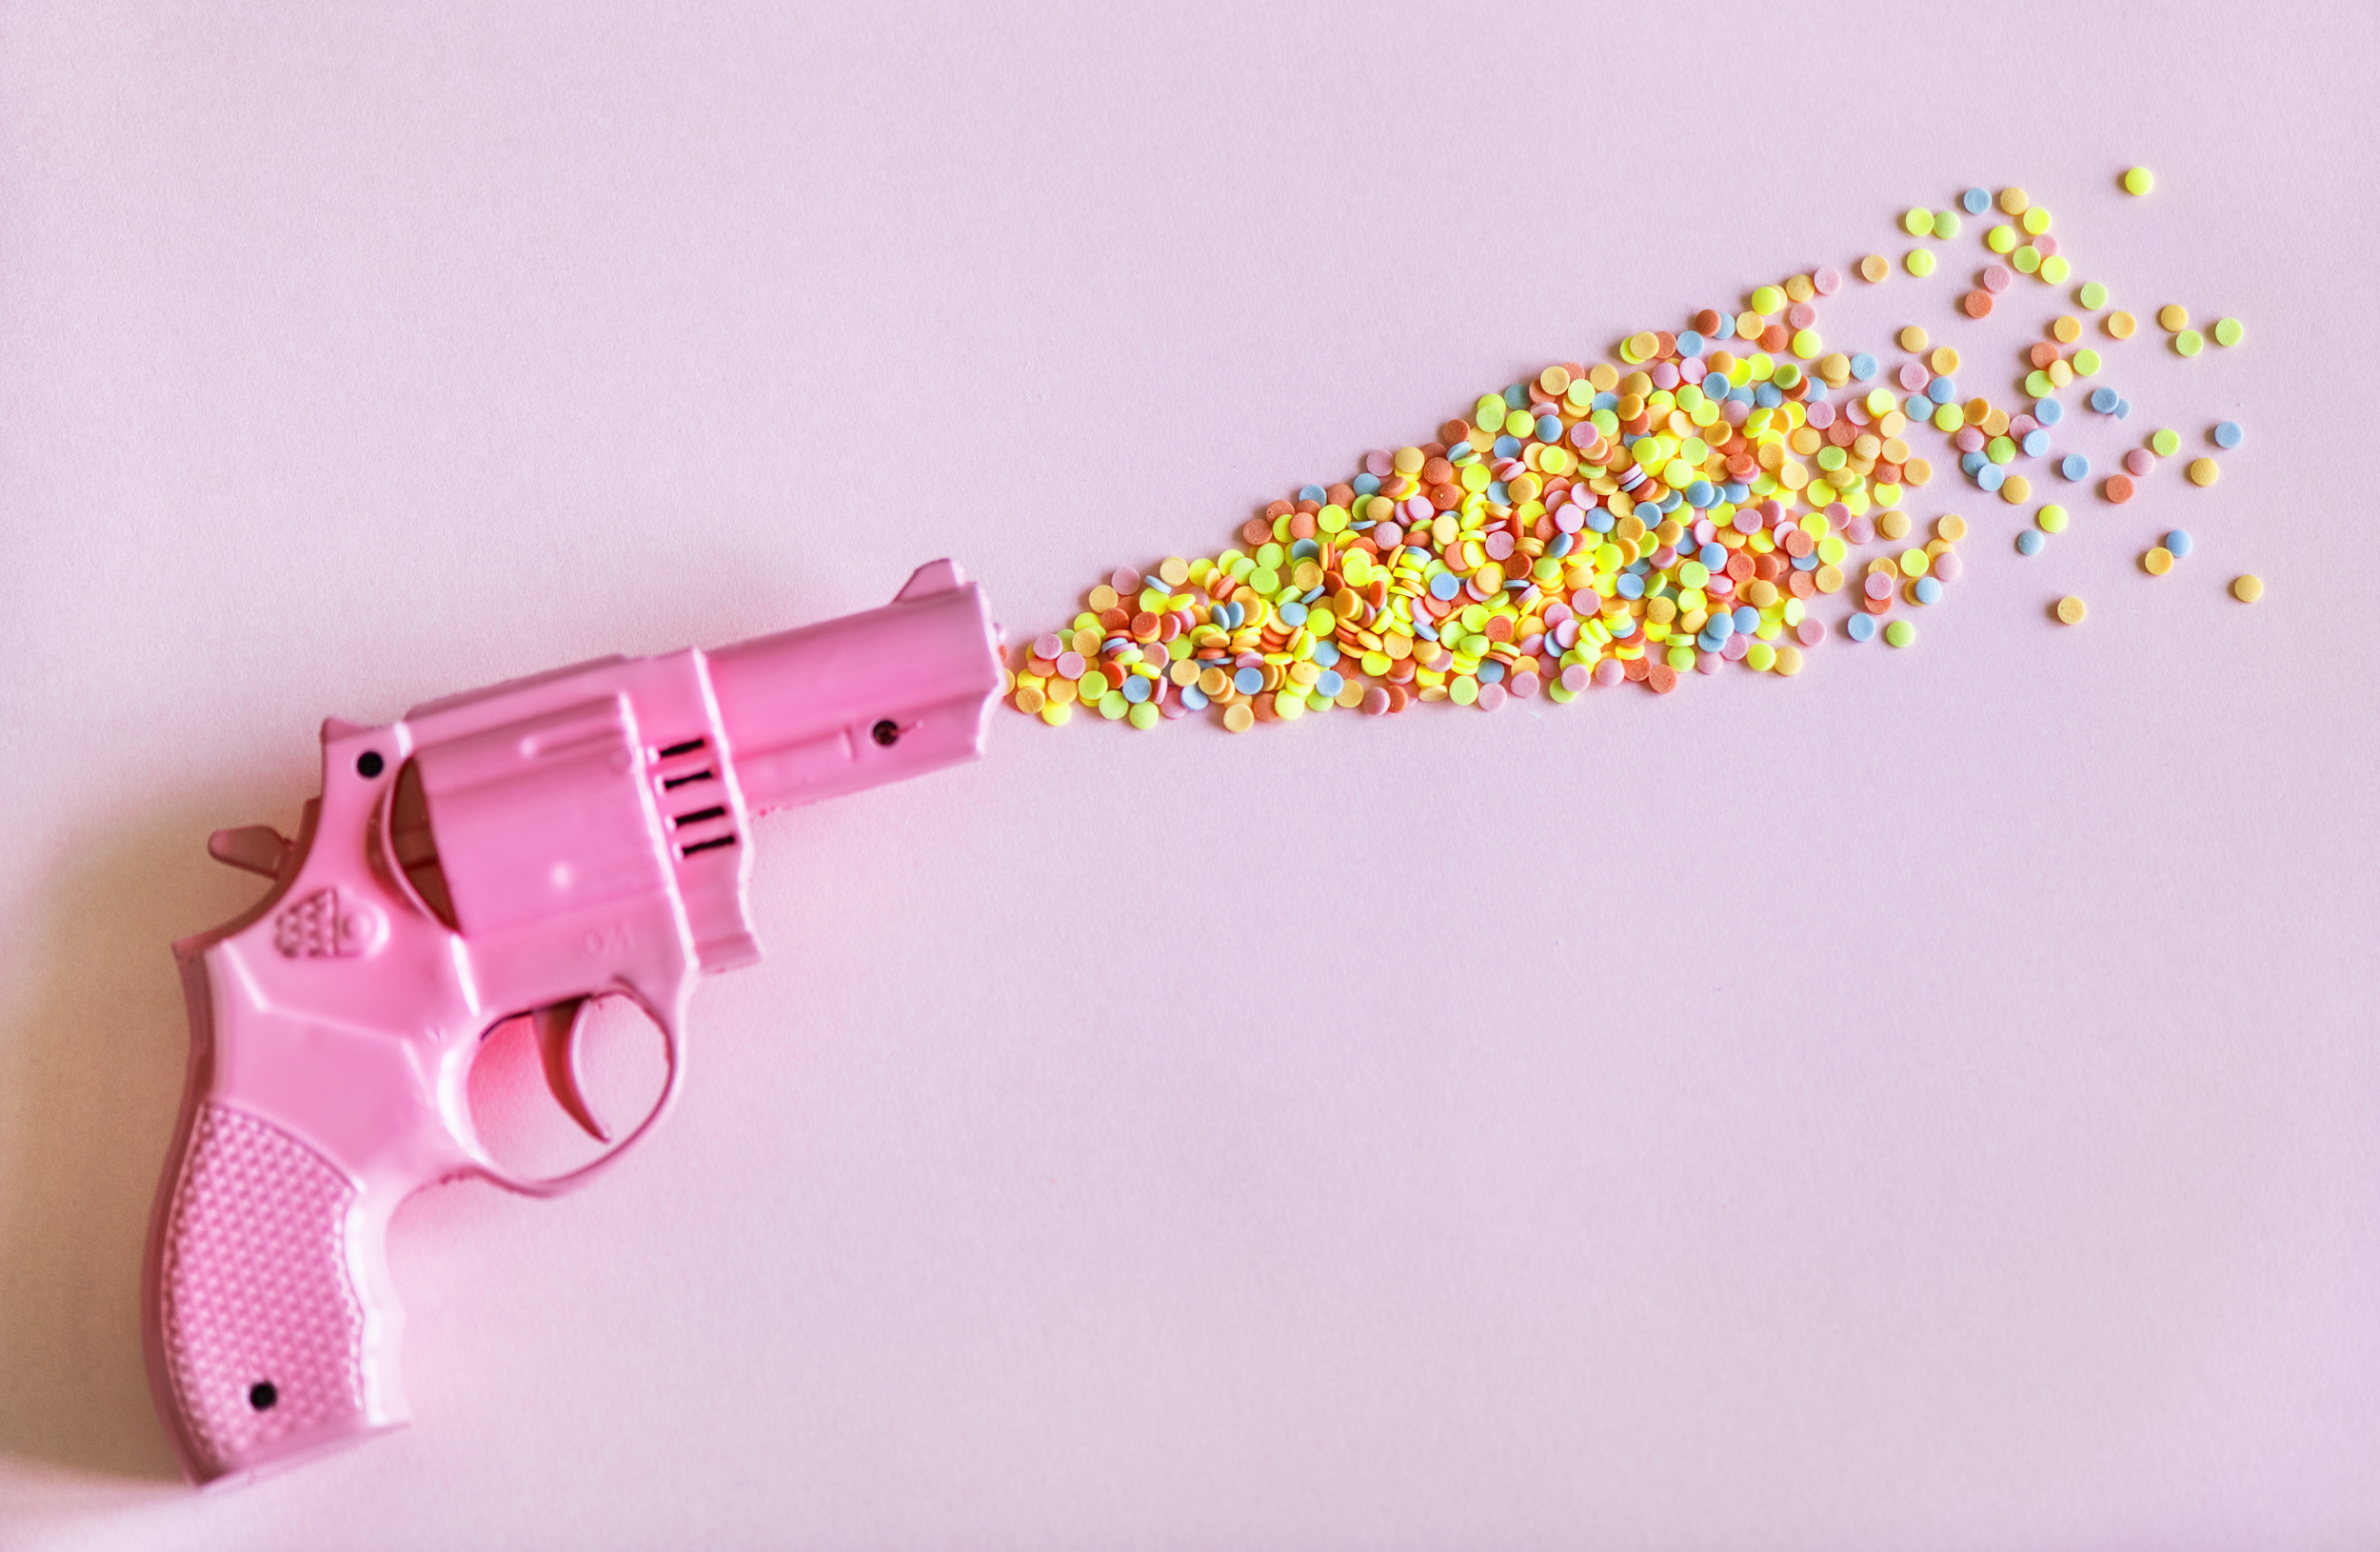
joy, loaded, object, pastel, peace, pink, pistol, plastic, revolver, rubber foam, safety, semi automatic, shoot, shooting, sport, sprinkles, toy, product, font, gun